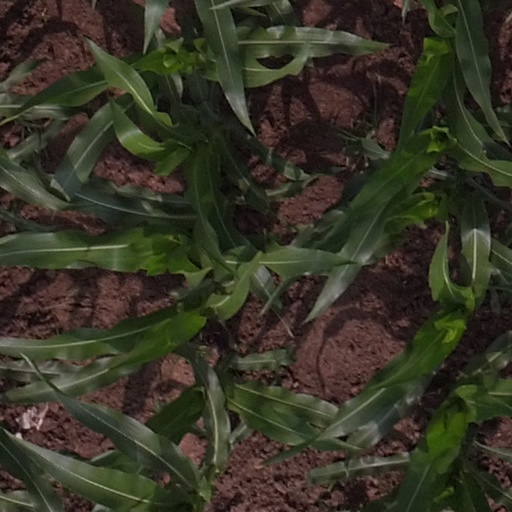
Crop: maize; corn